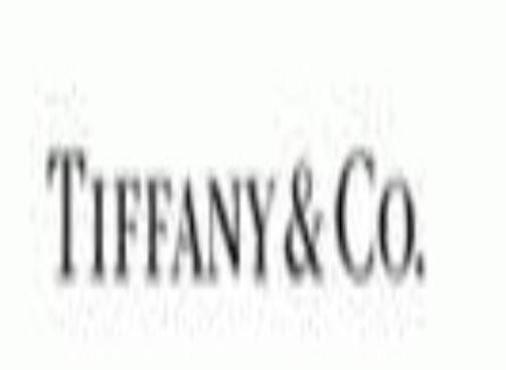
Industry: Clothes